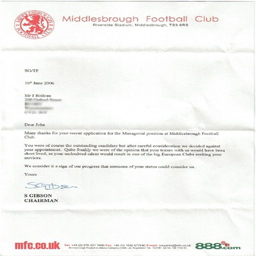
letters of note : you were of course the outstanding candidate